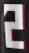
Number: 2